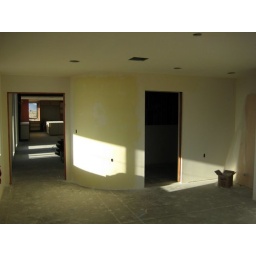
The ground floor office. Photo by the owner.